Mobil

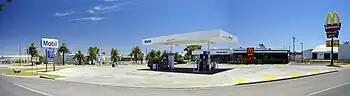
Mobil station and McDonald's restaurant in Leeton, New South Wales, Australia, in 2008

The Vacuum Oil Company began operating in Australia in 1895, introducing its Plume brand of petrol in 1916. The Flying Red Horse (Pegasus) logo was introduced in 1939, and in 1954, the Plume brand was replaced by Mobilgas.